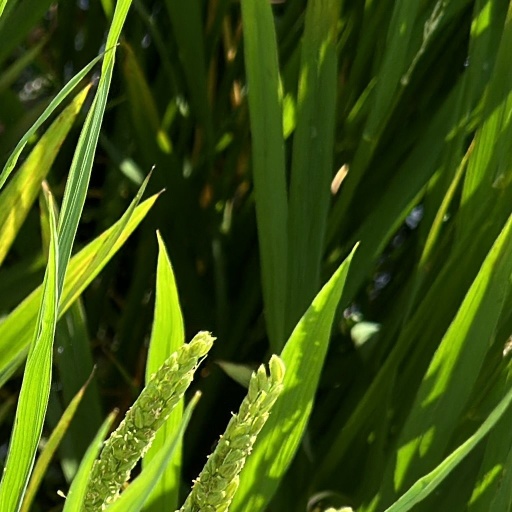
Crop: rice